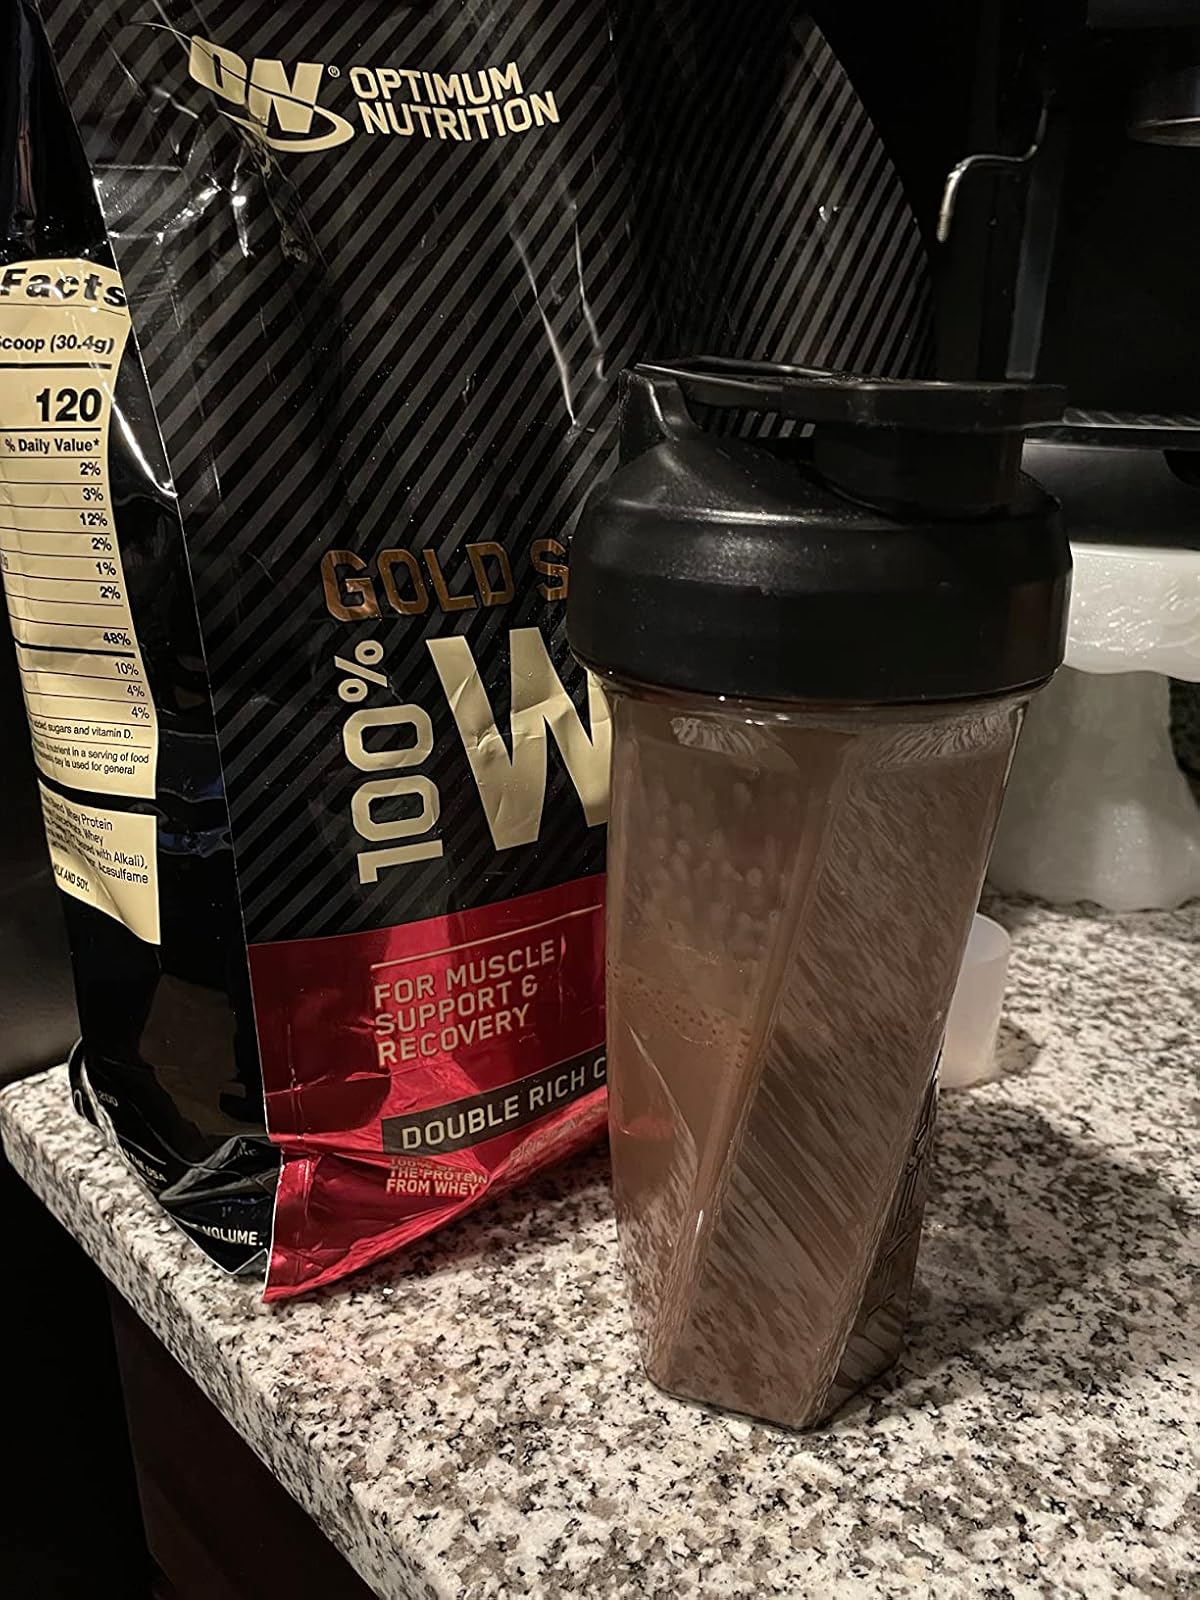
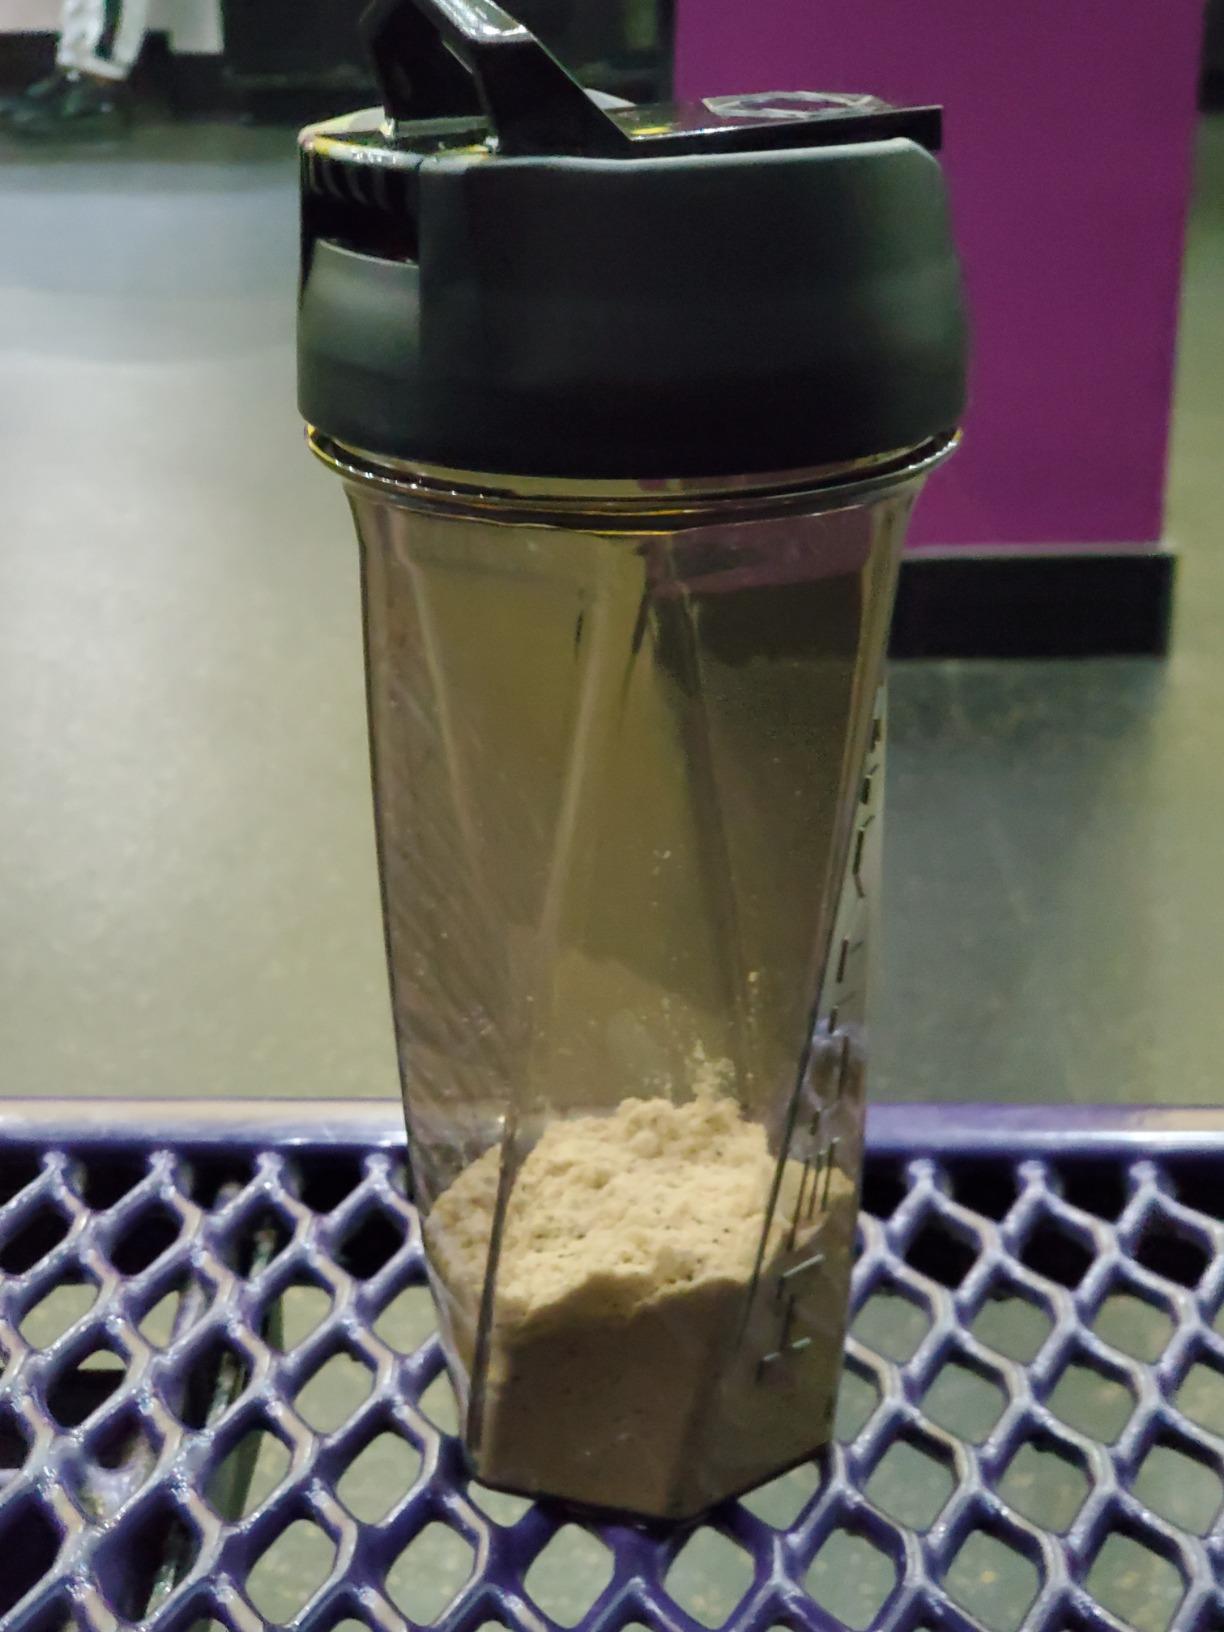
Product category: items_blender
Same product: yes